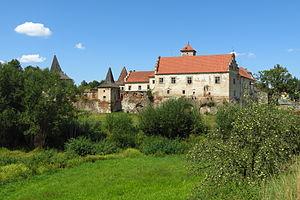
Červená Řečice est une ville du district de Pelhřimov, dans la région de Vysočina, en République tchèque. Sa population s'élevait à 1 003 habitants en 2019.